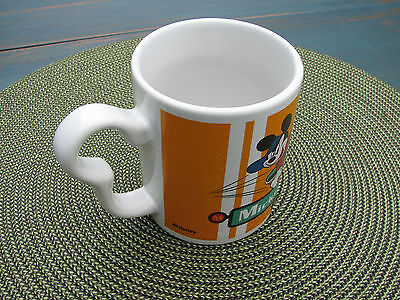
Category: mug